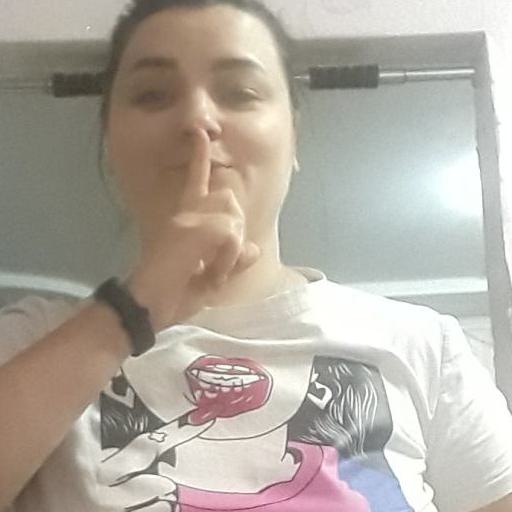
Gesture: mute